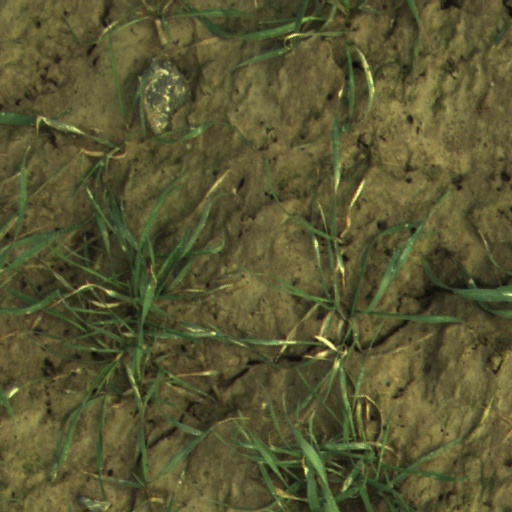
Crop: wheat